Canton of Prades

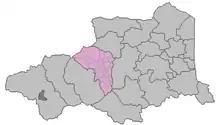
Location of the canton in Pyrénées-Orientales

The Canton of Prades is a French former canton of the Pyrénées-Orientales department, in the Languedoc-Roussillon region. As of 2012, it had 13,626 inhabitants. It was disbanded following the French canton reorganisation which came into effect in March 2015.